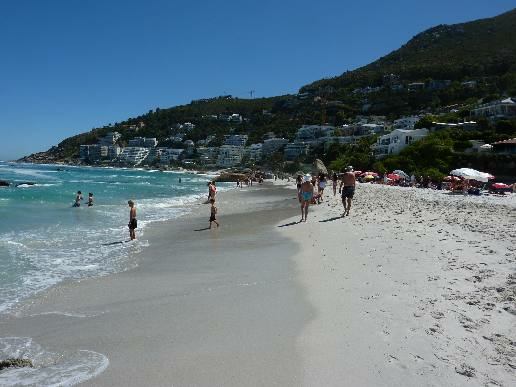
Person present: No